History of the Jews in Myanmar

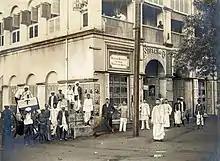

The history of the Jews in Myanmar (formerly Burma) begins primarily in the mid-19th century, when hundreds of Jews emigrated from Iraq during the British colonial period. Cochin Jews came from India and both groups were part of the development of the British Empire, becoming allied with the British in Burma (now Myanmar). At its height in 1940 the community of Jews in the country stood at 2,500 members.